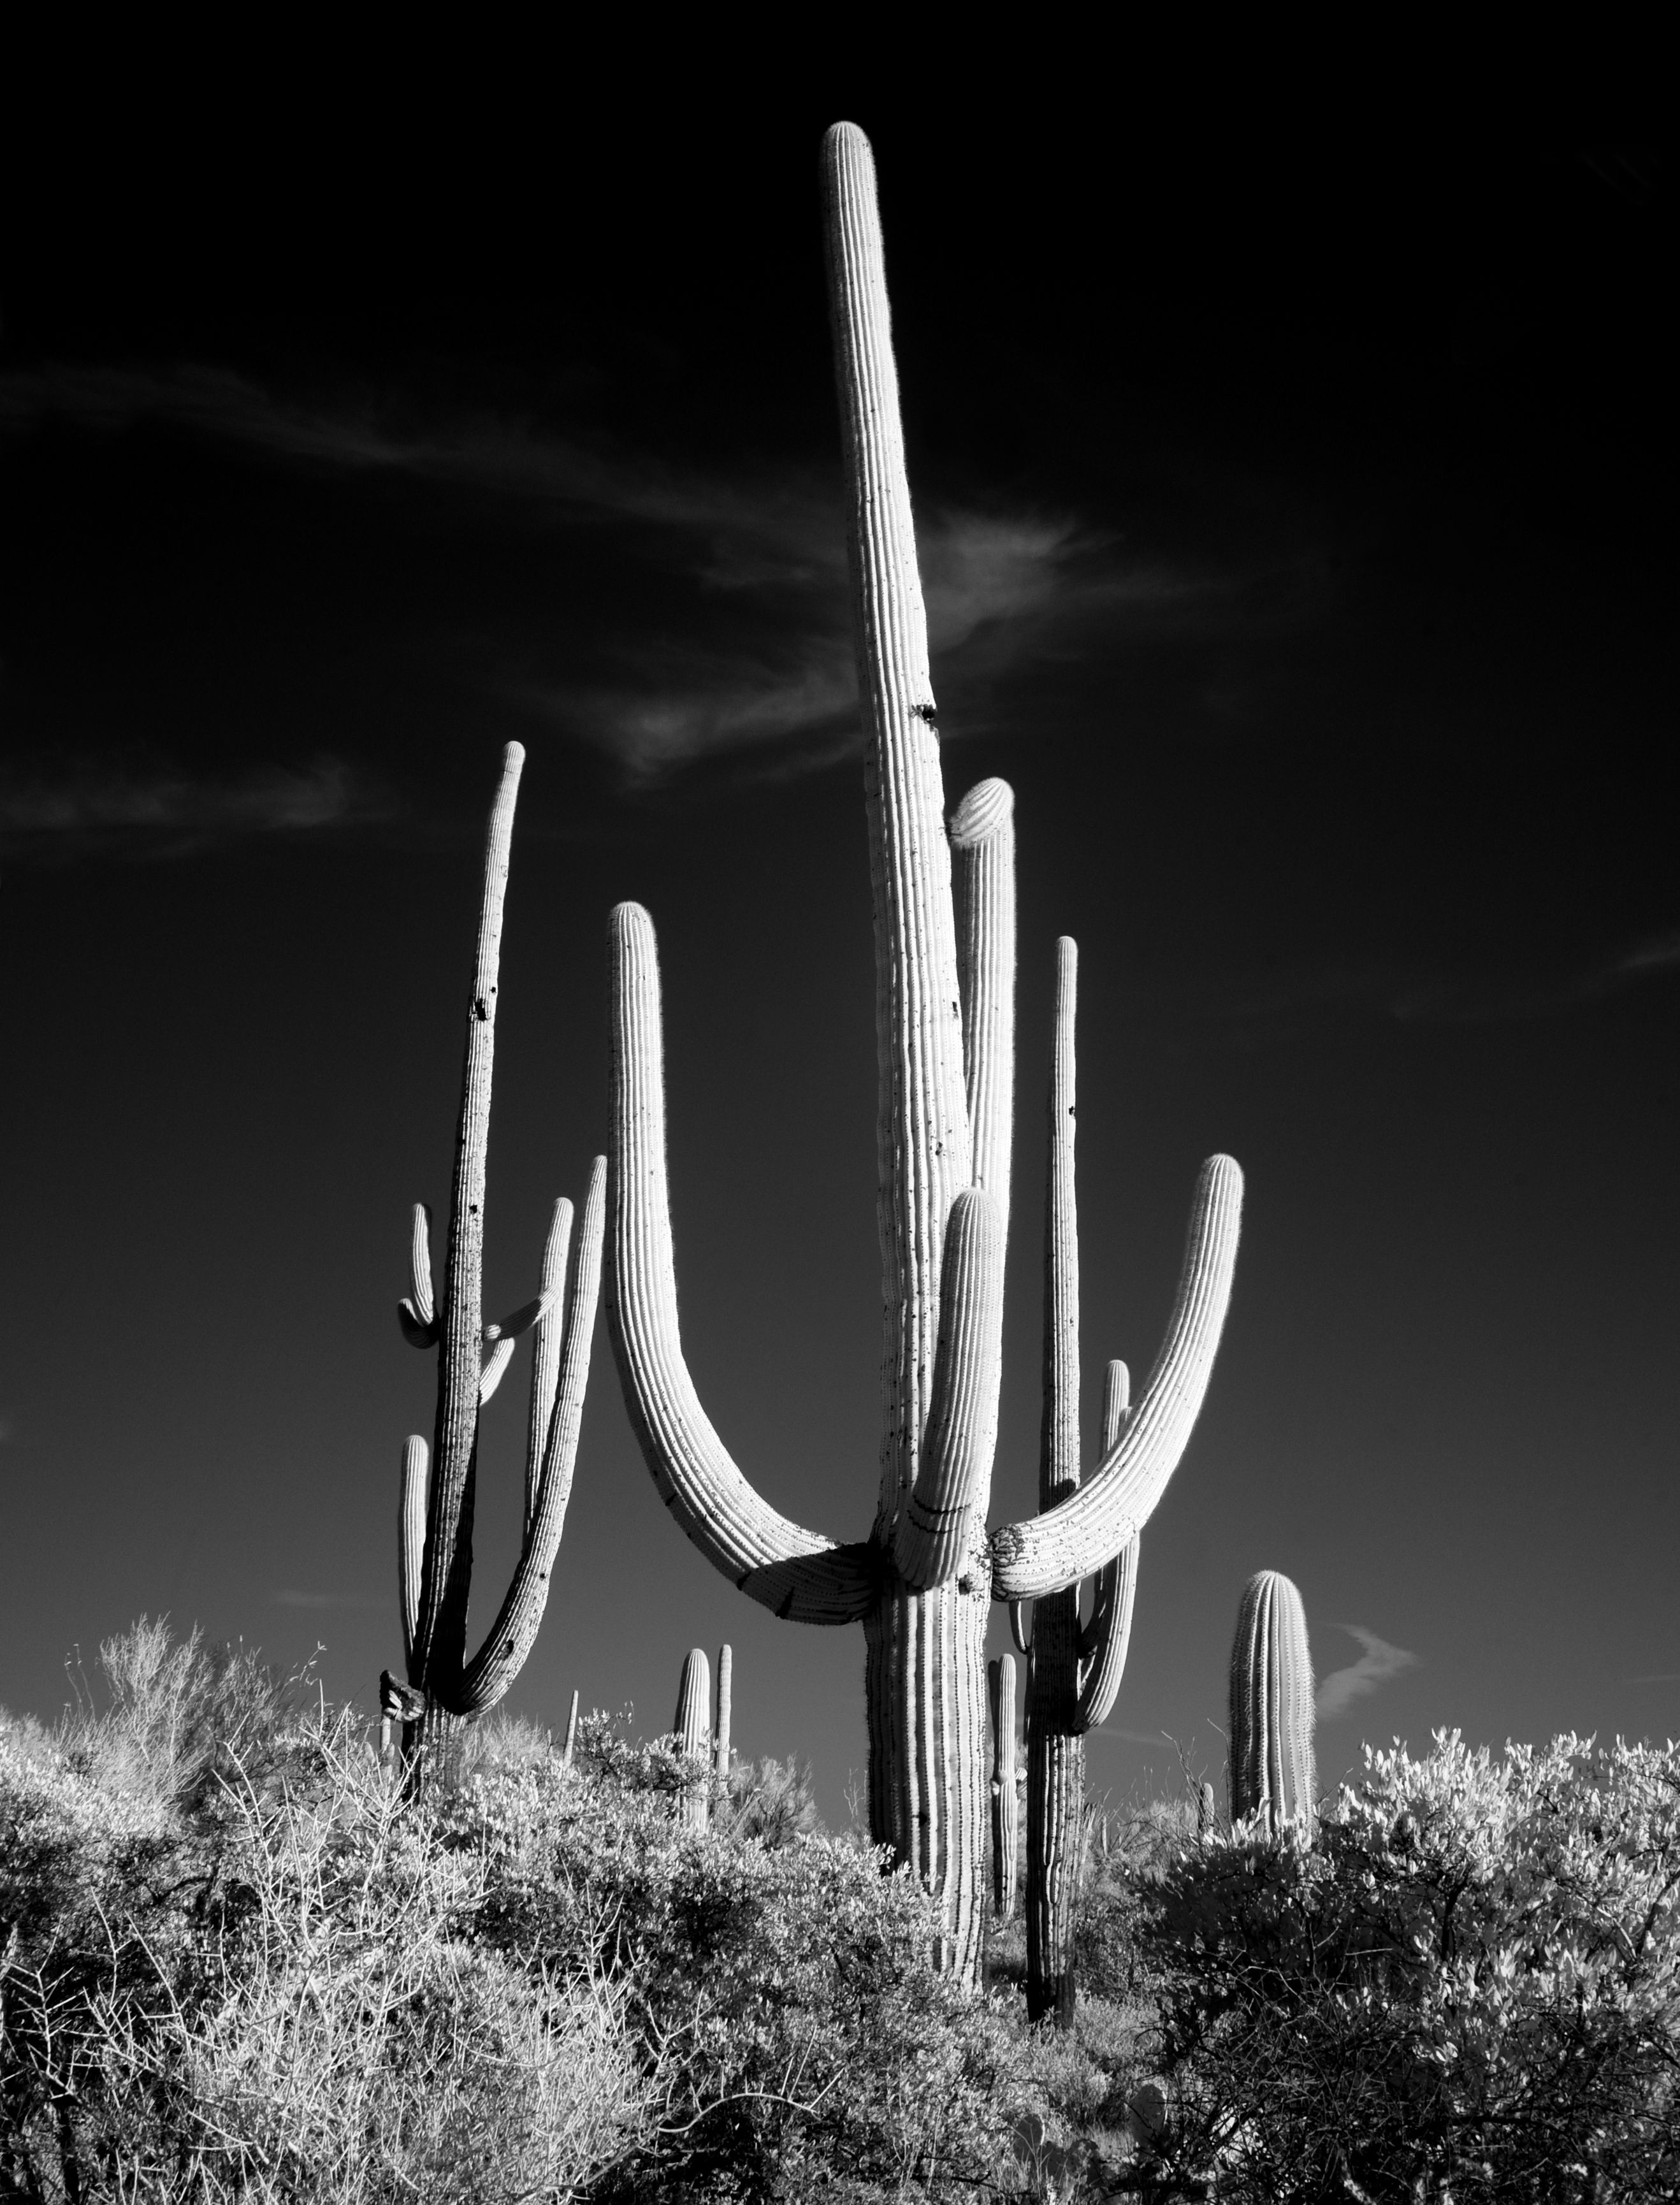
landscape, cactus, black and white, plant, white, photography, prairie, desert, flower, usa, america, darkness, black, monochrome, arizona, united states, symmetry, sw, saguaro, tucson, north america, carol m highsmith, infra red, carnegiea gigantea, sahuaro, sonoran desert, sonor in desert, monochrome photography, computer wallpaper